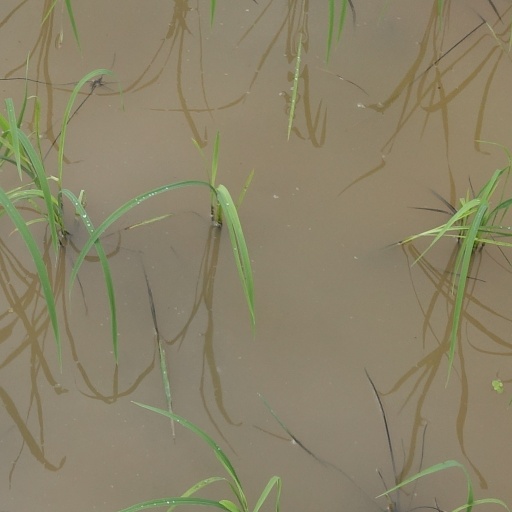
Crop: rice